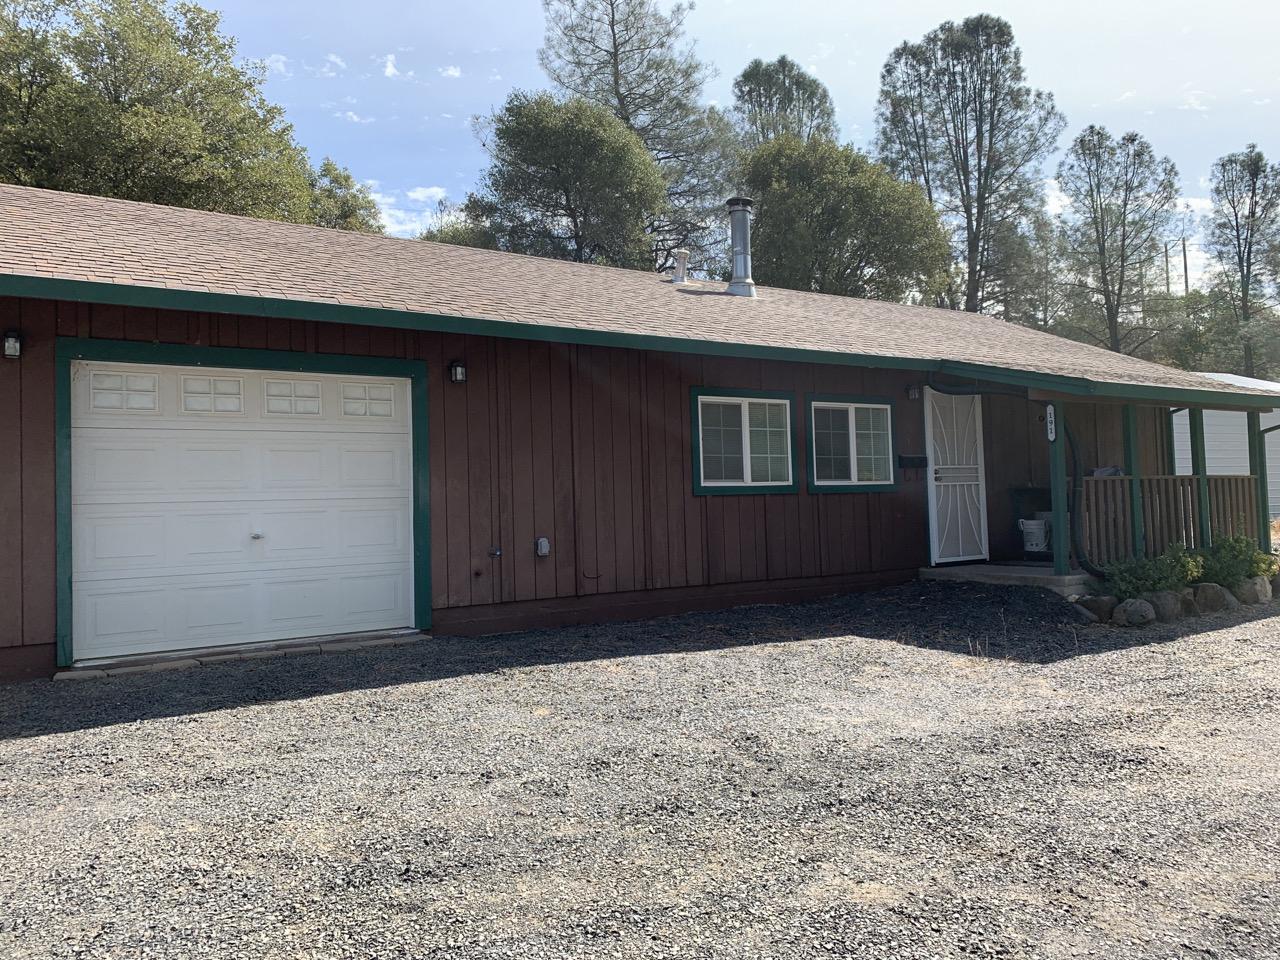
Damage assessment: no_damage